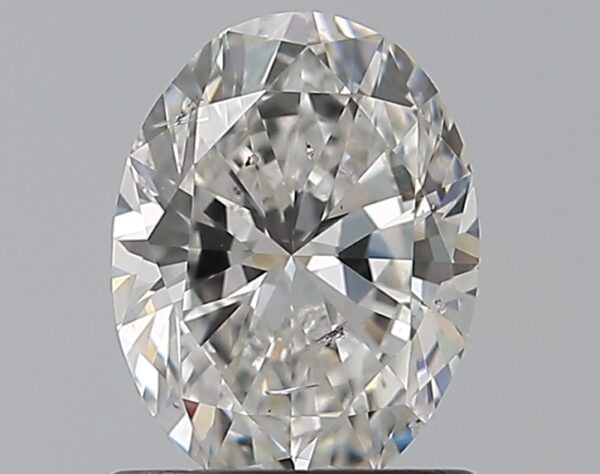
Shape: oval
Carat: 0.83
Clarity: SI1
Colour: F
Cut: EX
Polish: EX
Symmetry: EX
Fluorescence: N
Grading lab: GIA
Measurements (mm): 7.17 x 5.33 x 3.35